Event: Nepal Earthquake
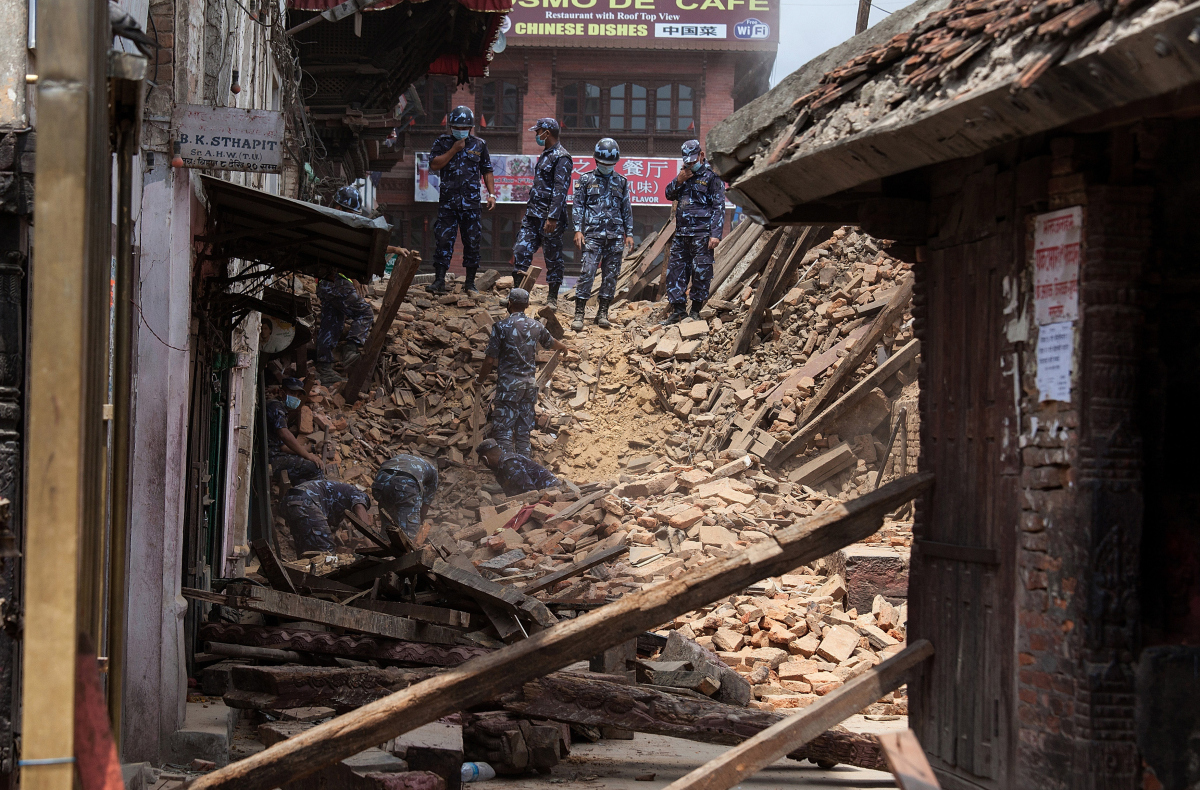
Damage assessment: damage